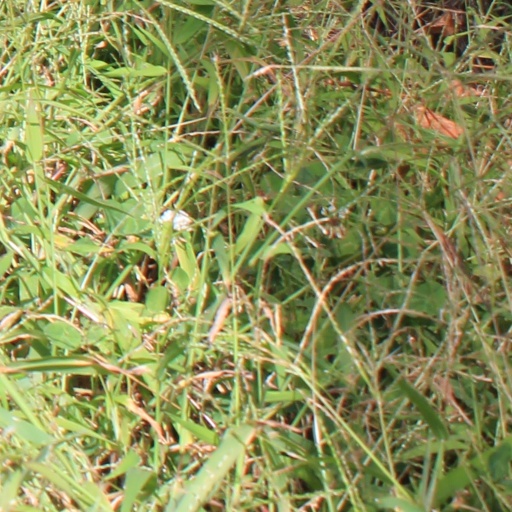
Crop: grape